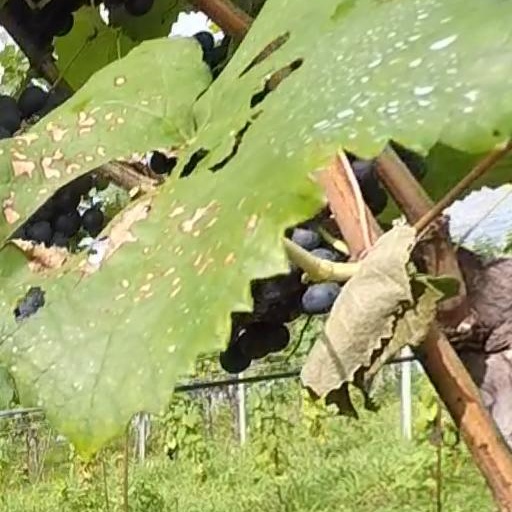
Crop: grape